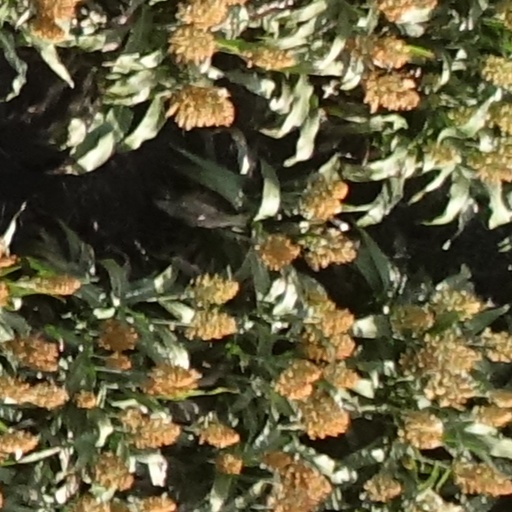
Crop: sorghum